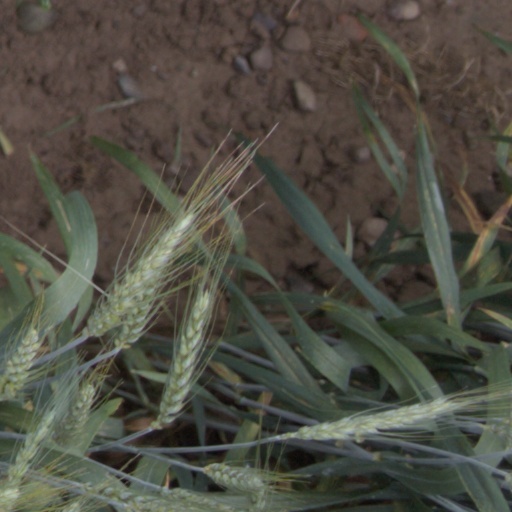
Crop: wheat